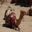
Label: camel